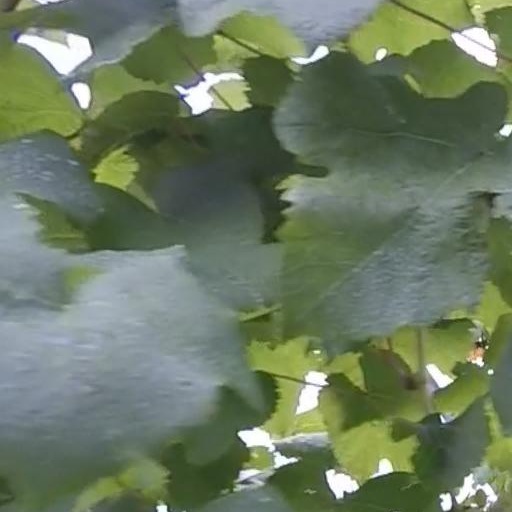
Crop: grape